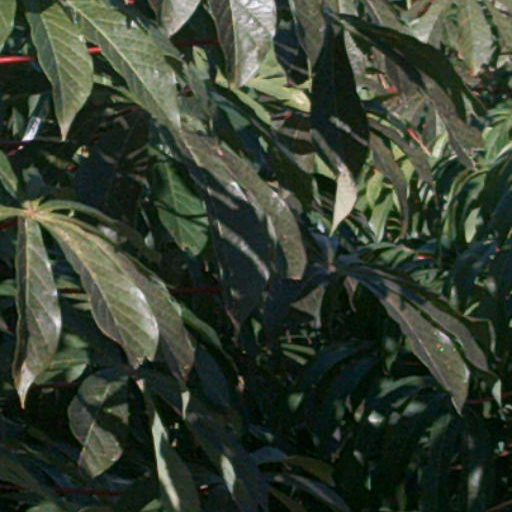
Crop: cassava